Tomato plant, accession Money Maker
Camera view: horizontal (90 deg, fisheye); turntable rotation: 300 degrees
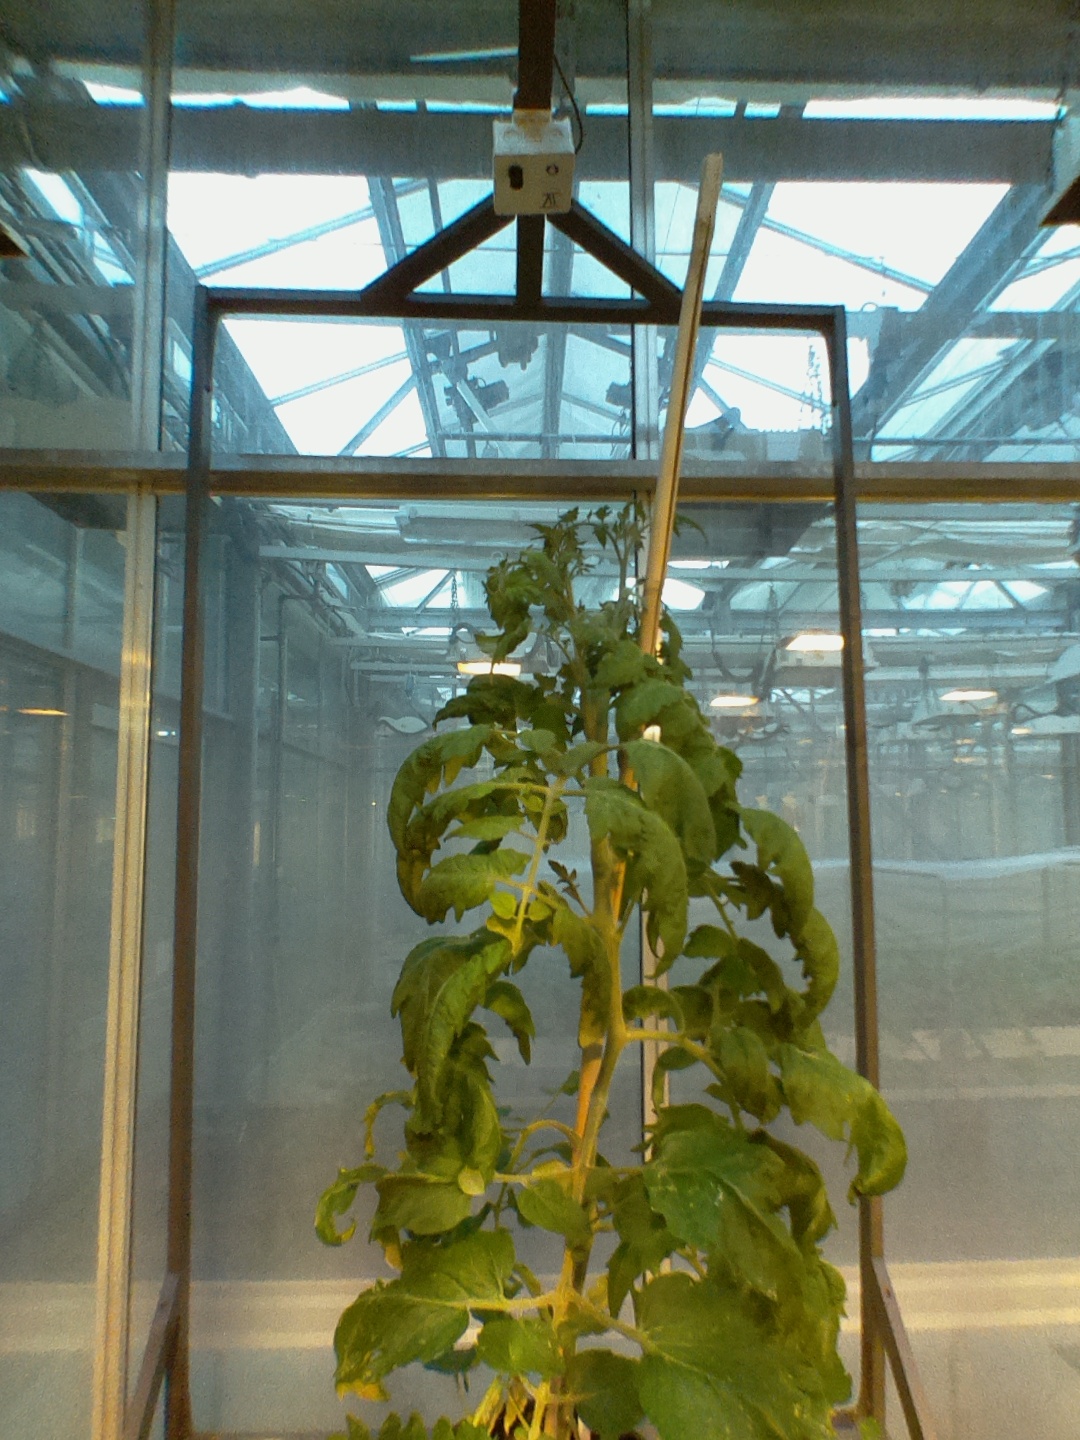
BBCH growth stage 70: Fruits at the main stem or branches visibles